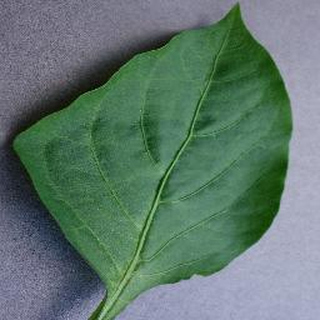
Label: healthy_bell_pepper